Hakama

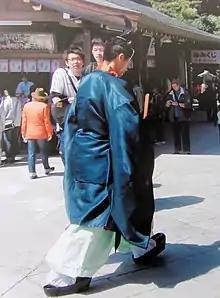
at Meiji shrine

, also called , are a type of that are meant to be worn blousing over the leg and exposing the foot. To accomplish this, they are somewhat longer than normal , and a cord is run through the hem and drawn tight, creating a "ballooning" effect. To allow for the body required, more formal featured six panels rather than four. Technically, this cord around the ankle makes a type of (tied) . The earliest form of were cut like normal (albeit a bit longer) and have a cord running through the hem of each leg. These cords were pulled tight and tied off at the ankle. This was the form commonly worn during the Heian period. were worn by court nobles with various types of leisure or semi-formal wear.